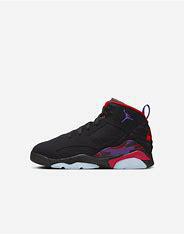
Brand: Jordan
Model: Jumpman MVP